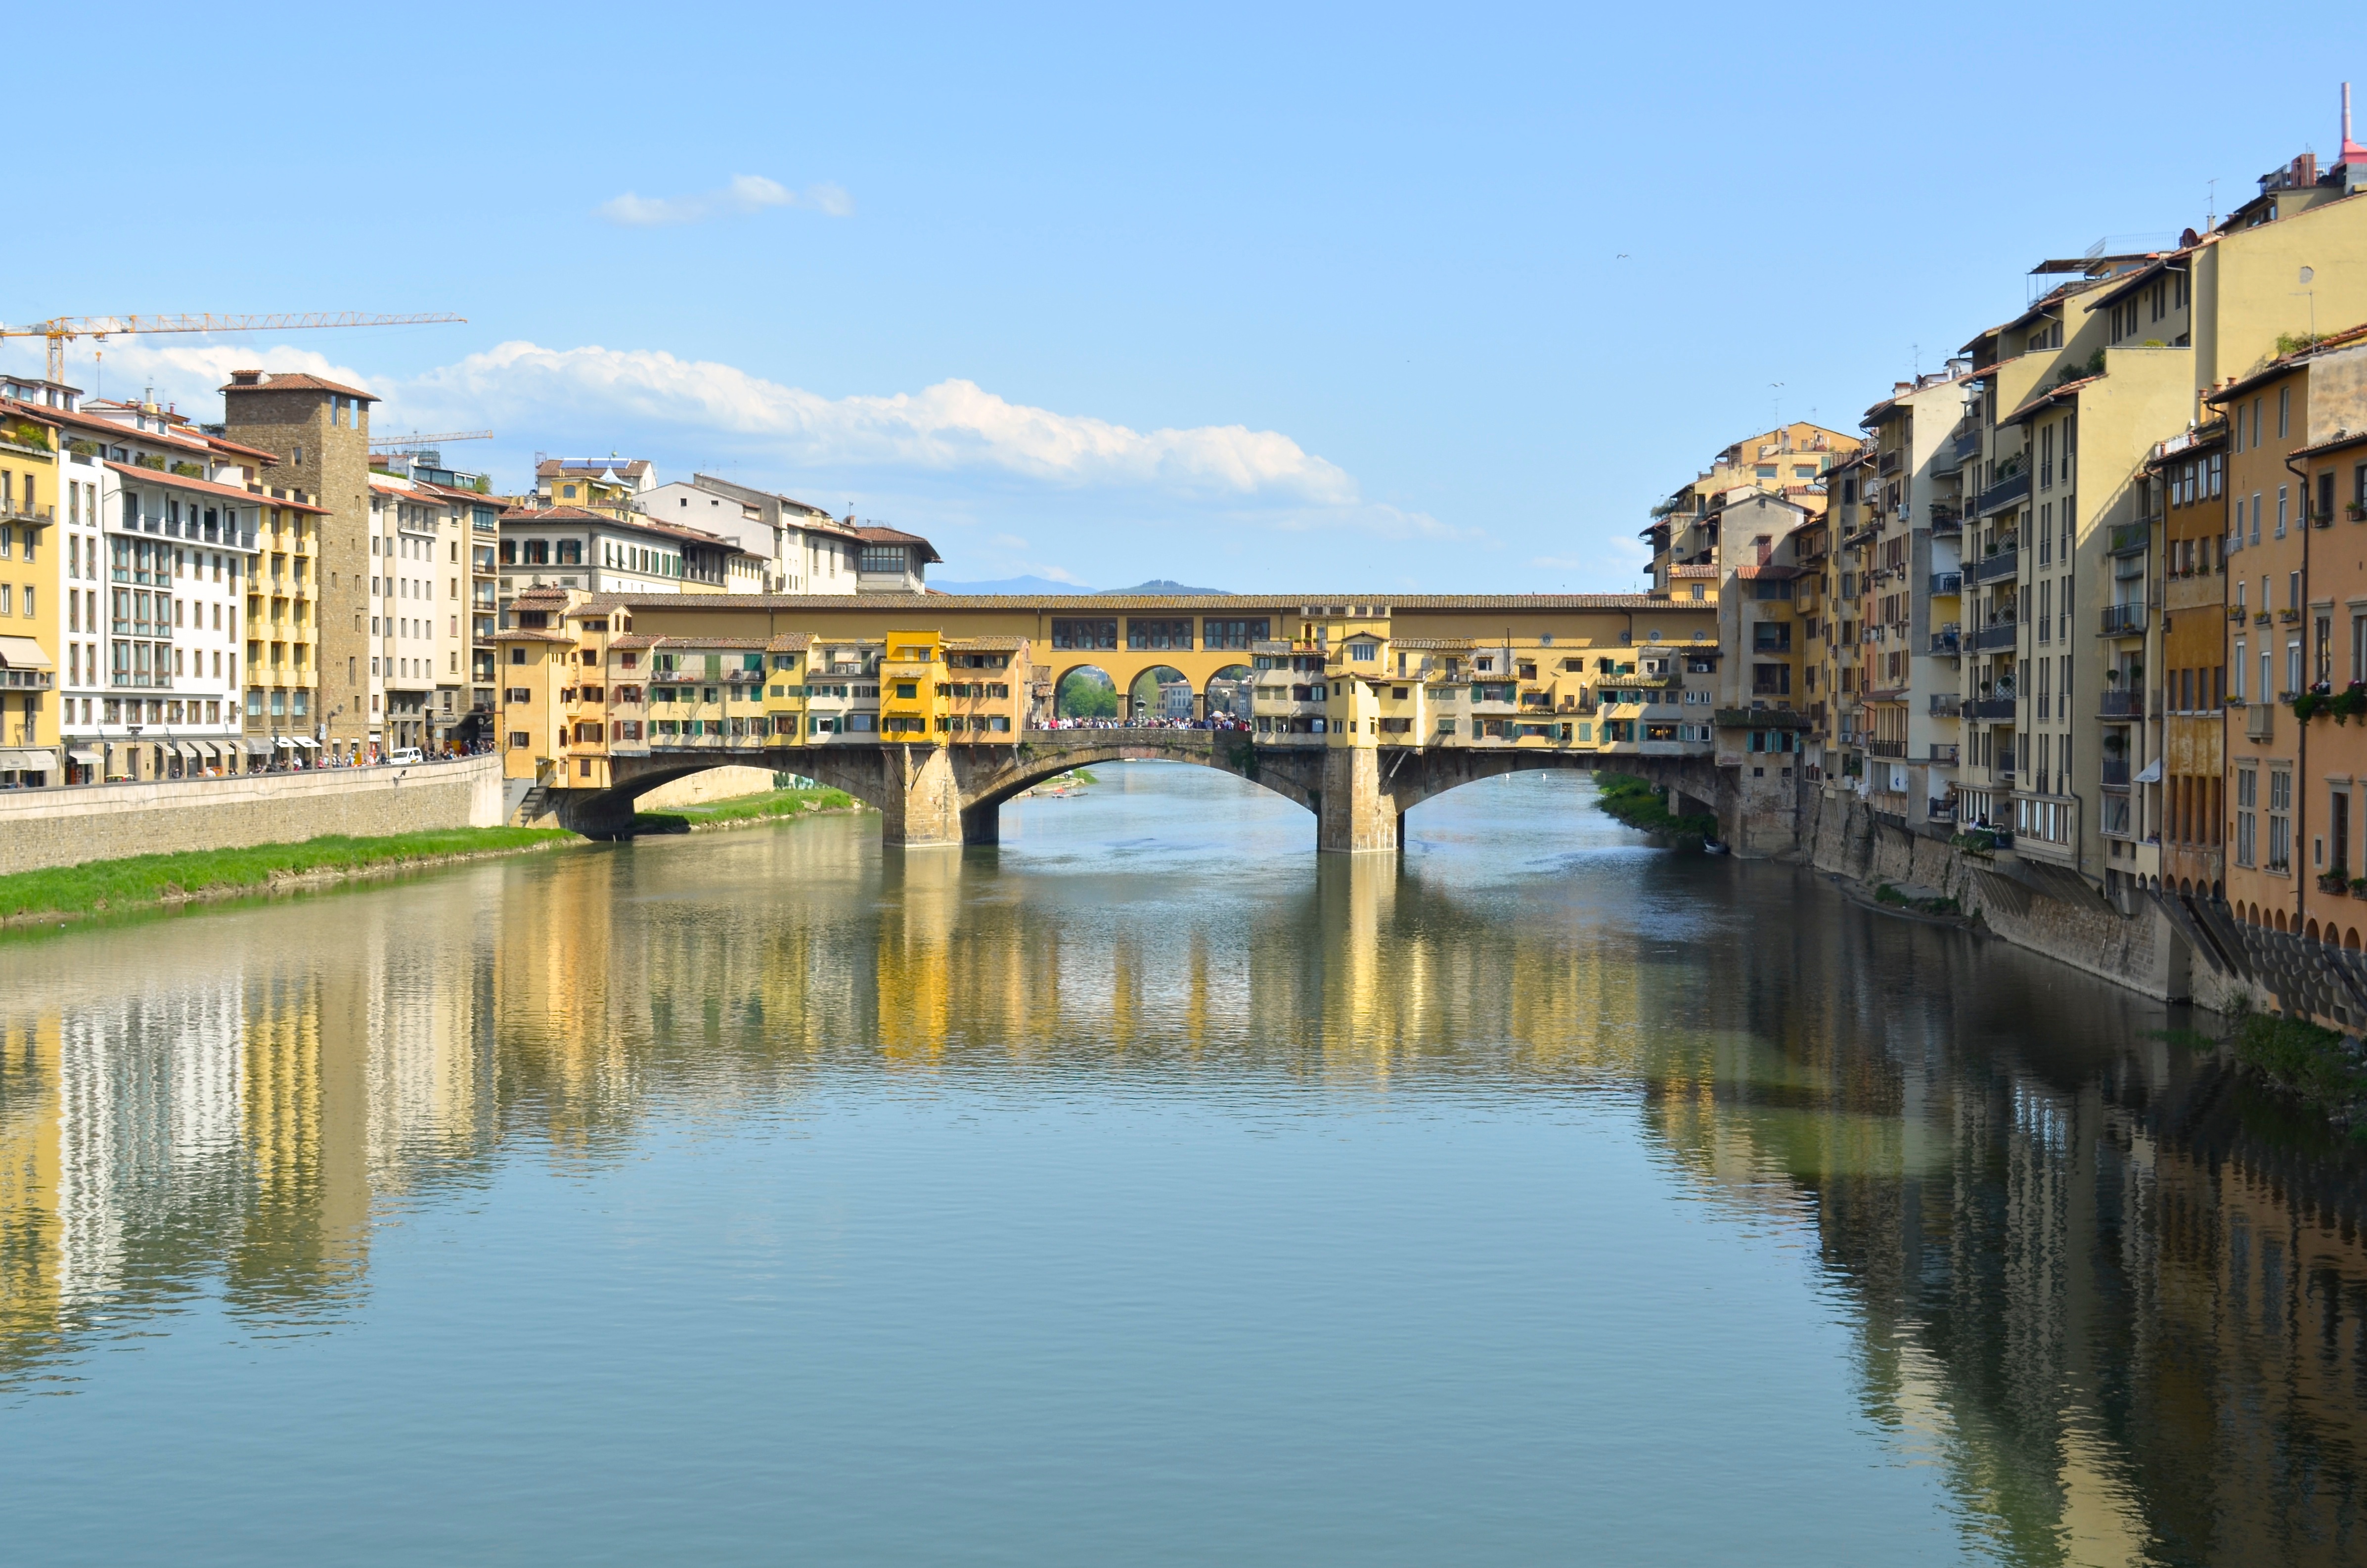
bridge, town, river, canal, cityscape, reflection, waterway, body of water, channel, landform, geographical feature